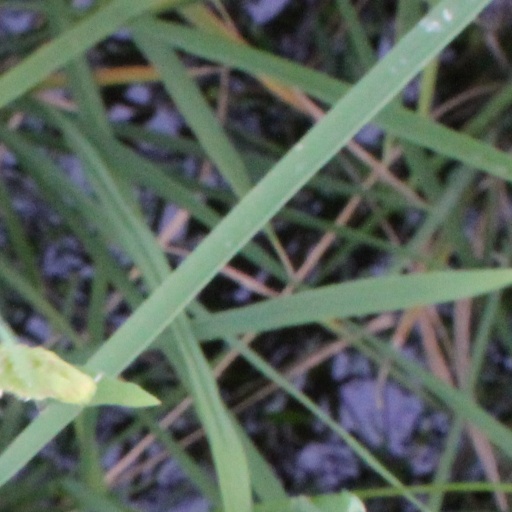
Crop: rice